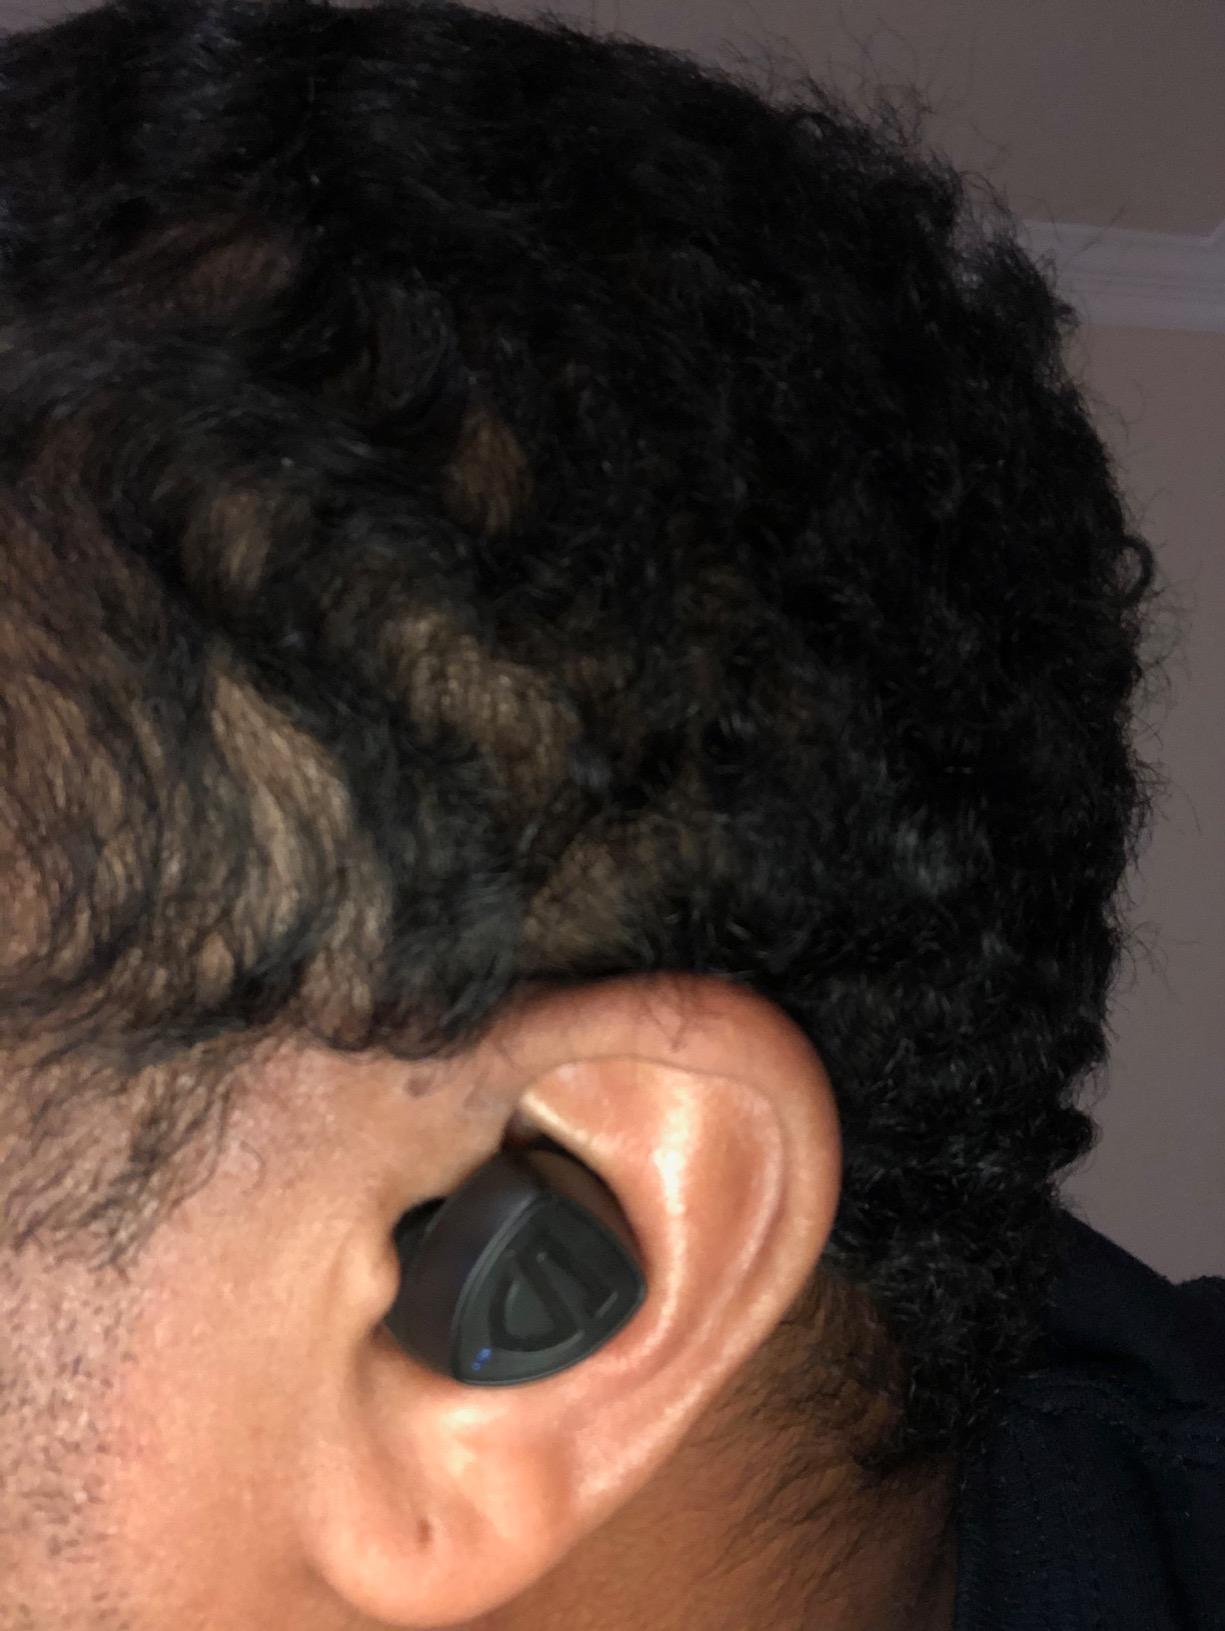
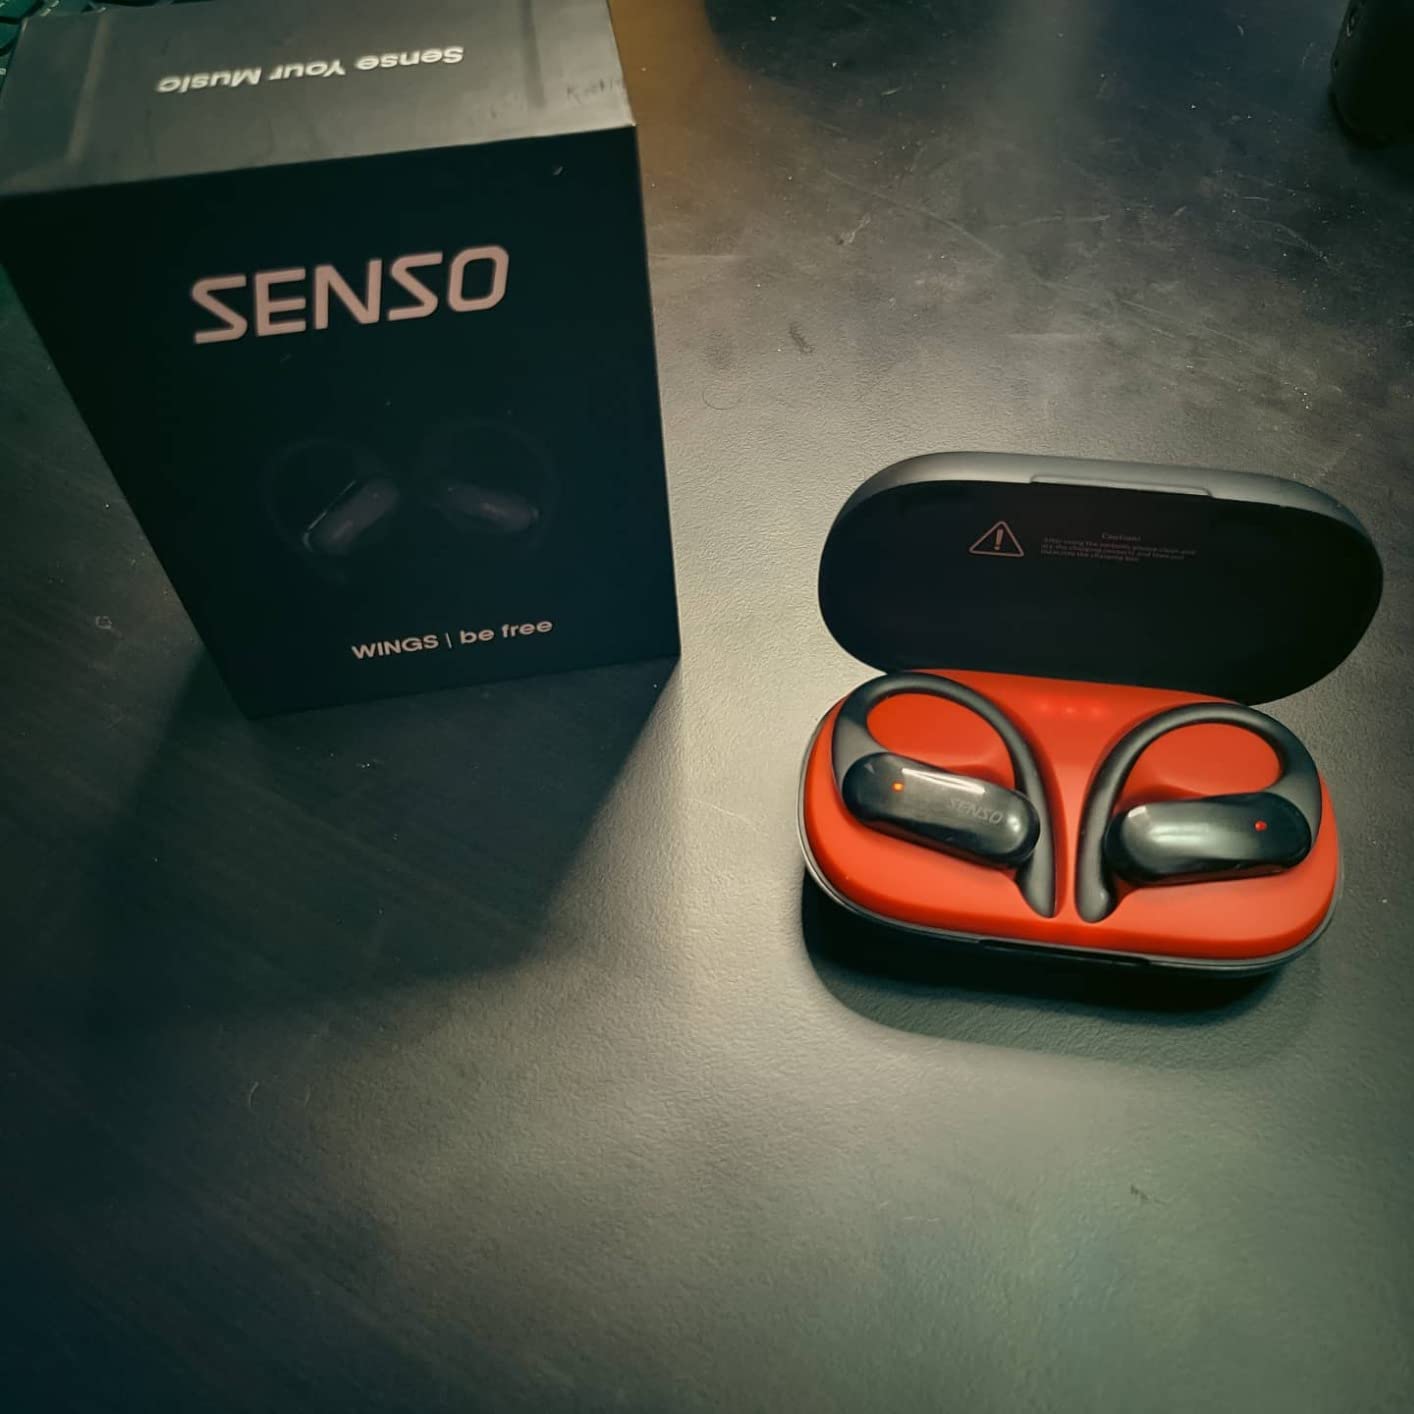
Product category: earbuds
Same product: no